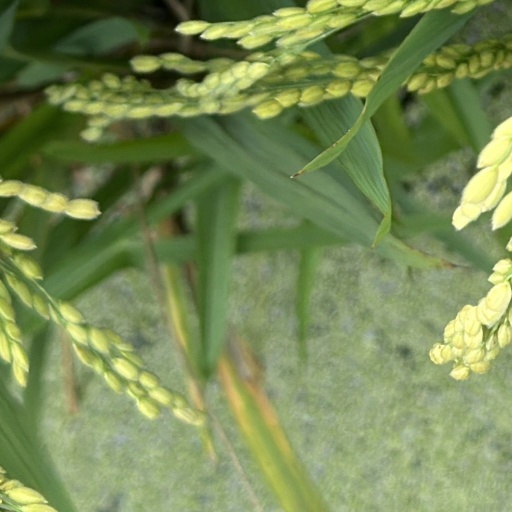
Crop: rice